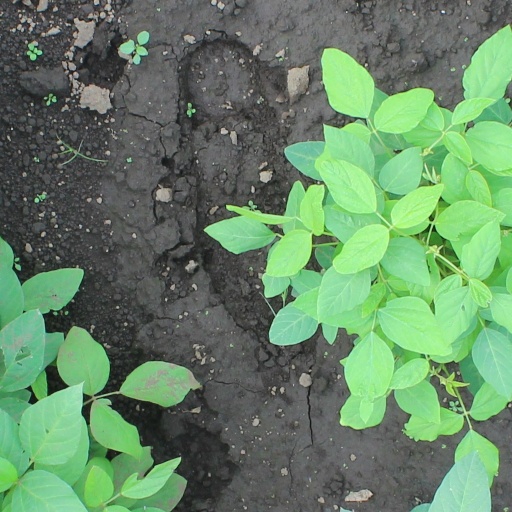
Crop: soybean